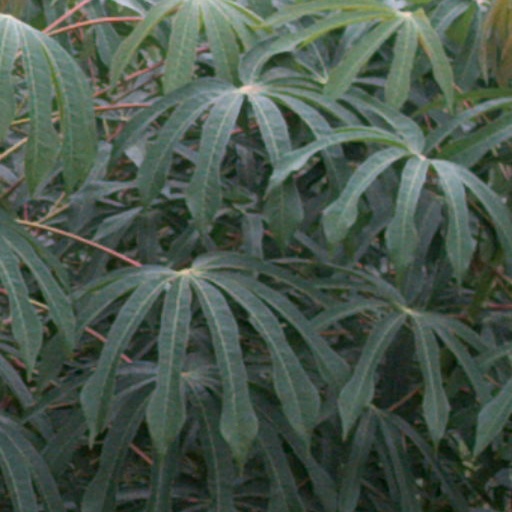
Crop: cassava